Meadowlands (Darien, Connecticut)

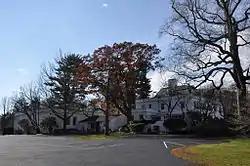

Meadowlands, at 274 Middlesex Road in Darien, Connecticut, USA, also known as DCA Meadowlands or the Darien Community Association House, enjoys a long, distinguished history. The original house was owned by Mary and Frank Green, a wholesale grocer from New York City. Green built his expansive home in the Victorian style in 1876 and resided there until 1915. The home was then bought in 1918 by Charles D. Lockwood, one of the founders of the law firm Cummings and Lockwood. Covering 52 plus acres, the property extended from Middlesex Road and Leroy Avenue to West Avenue. The property operated as a farm with cattle, chickens and fruit trees. The house at that time had on the first floor a parlor, library, hall, dining room, butler's pantry, china closet, and kitchen; second floor included four bedrooms, all with adjoining baths; and the third floor held one large bedroom and three servants' rooms.